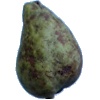
Label: Pear Stone 1